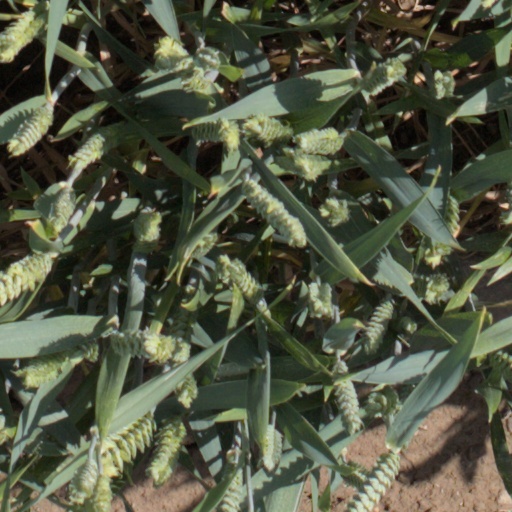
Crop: wheat